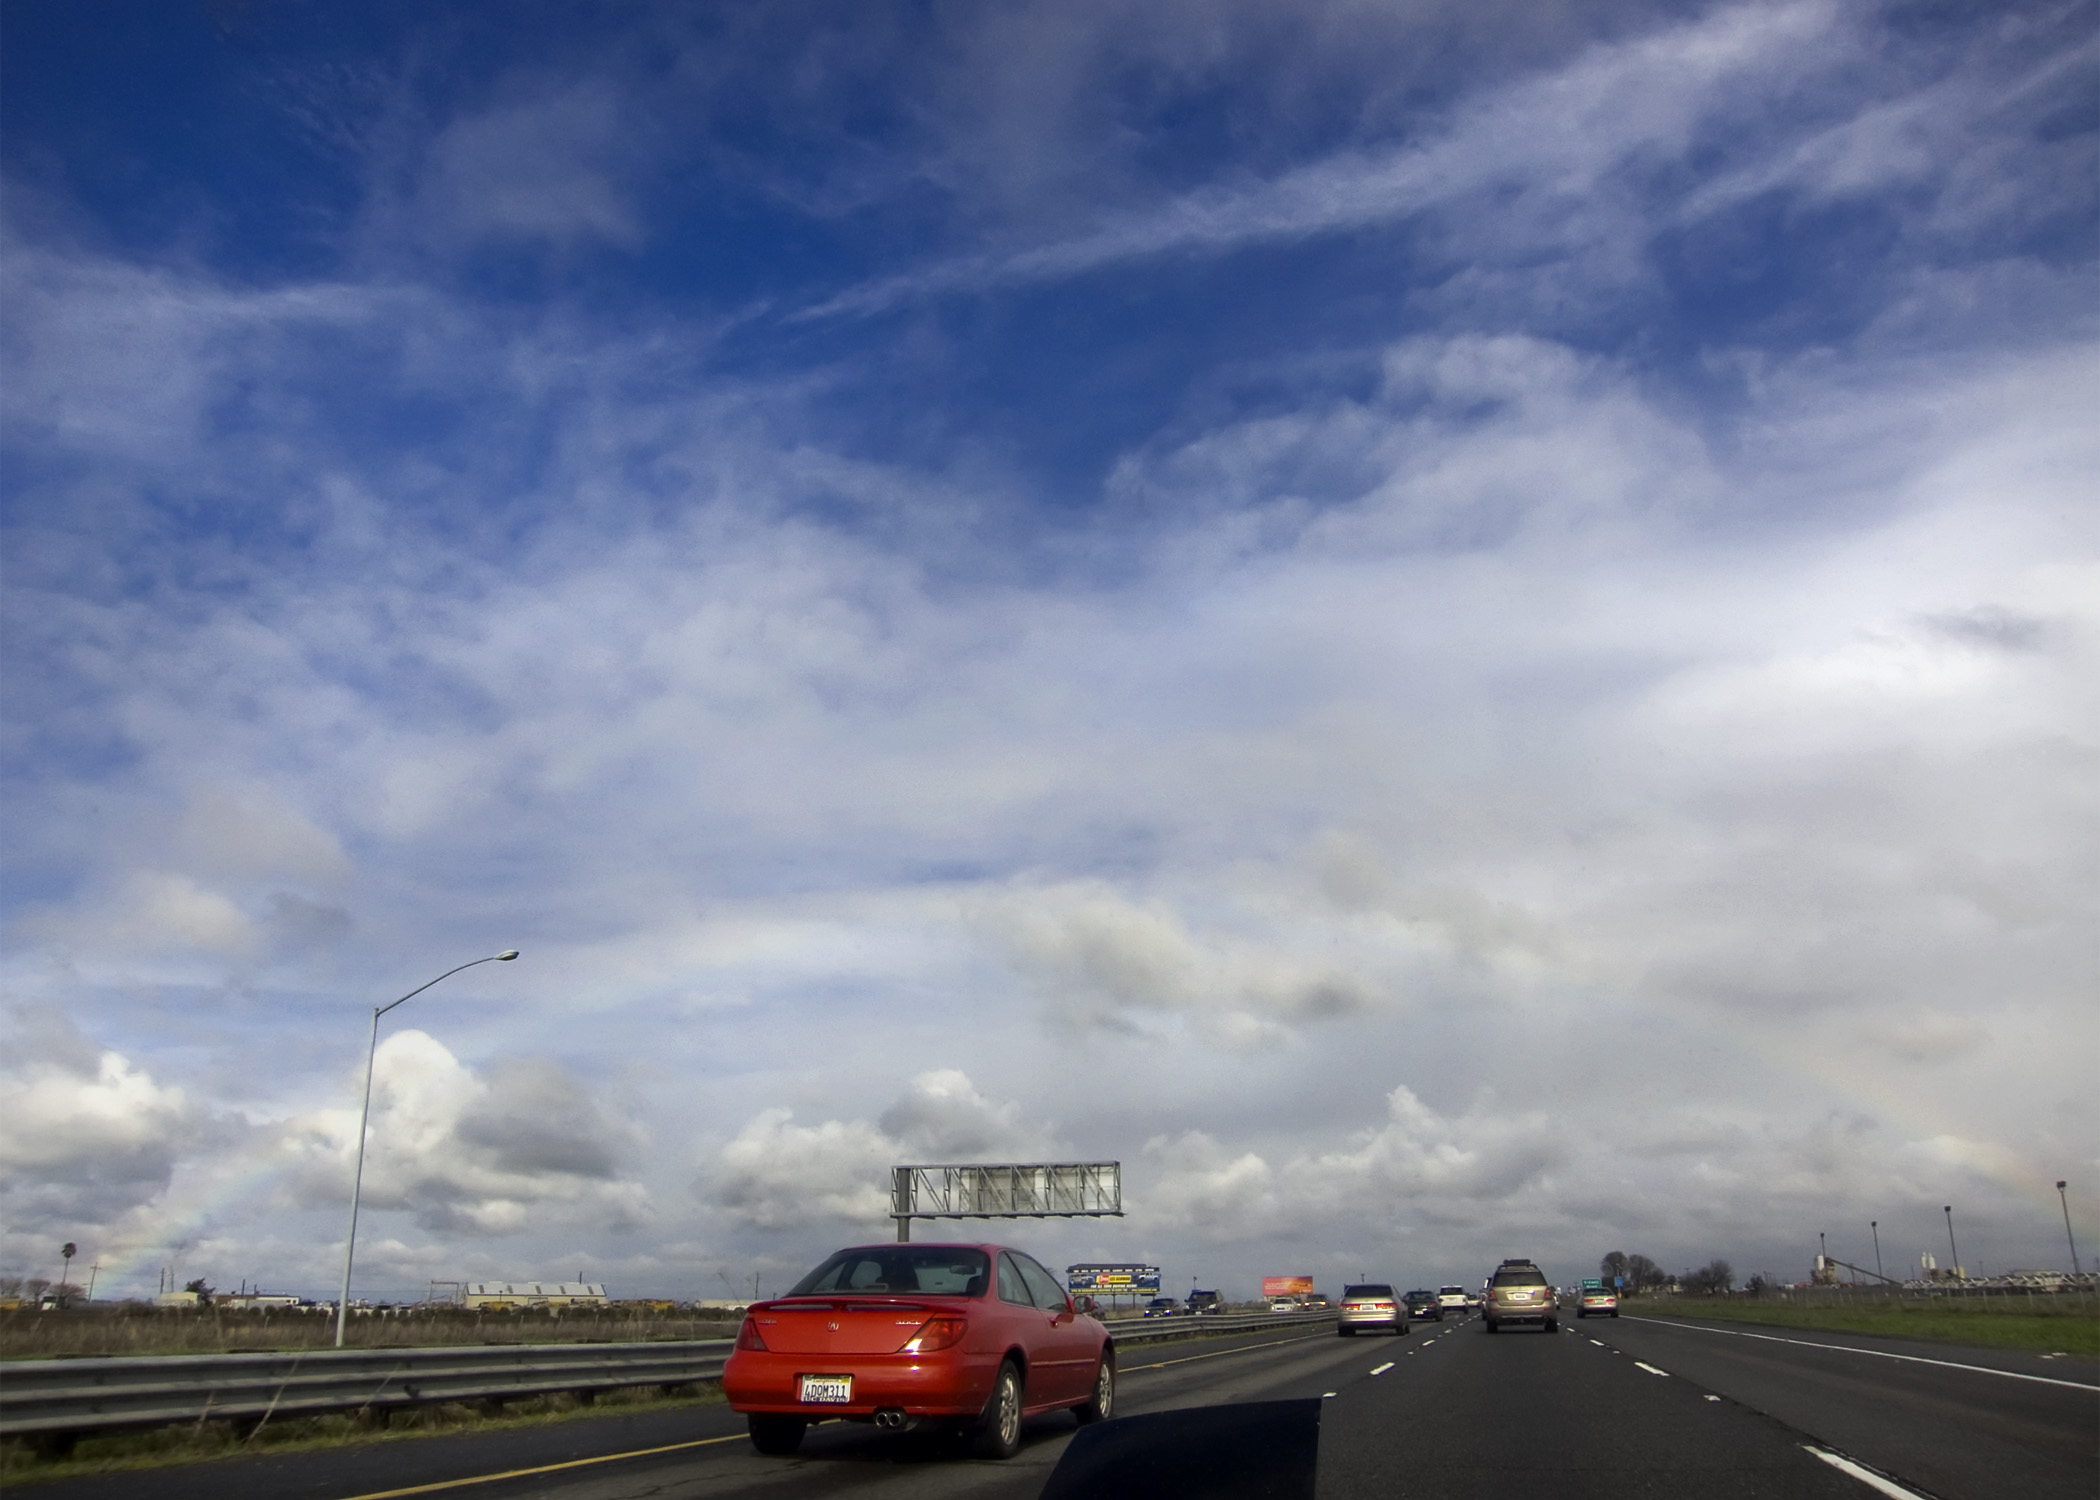
horizon, cloud, sky, road, morning, highway, driving, freeway, dusk, vehicle, road trip, clouds, rainbow, infrastructure, dixon, the80, centralcalifornia, atmosphere of earth, controlled access highway